Alkaloid

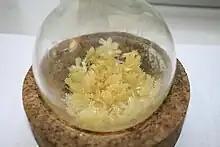
Crystals of piperine extracted from black pepper.

Because of the structural diversity of alkaloids, there is no single method of their extraction from natural raw materials. Most methods exploit the property of most alkaloids to be soluble in organic solvents but not in water, and the opposite tendency of their salts.